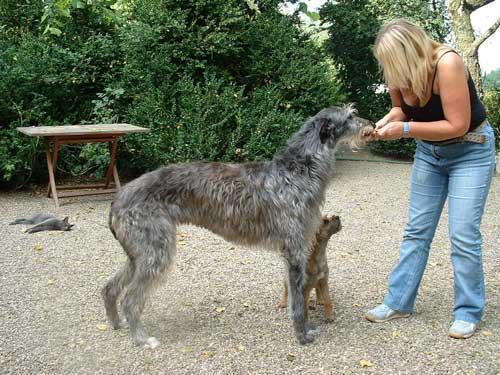
Scottish_deerhound